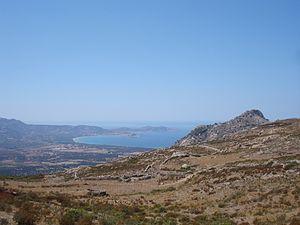
France, Haute-Corse (2B), baie de Calvi, Bocca di Silva